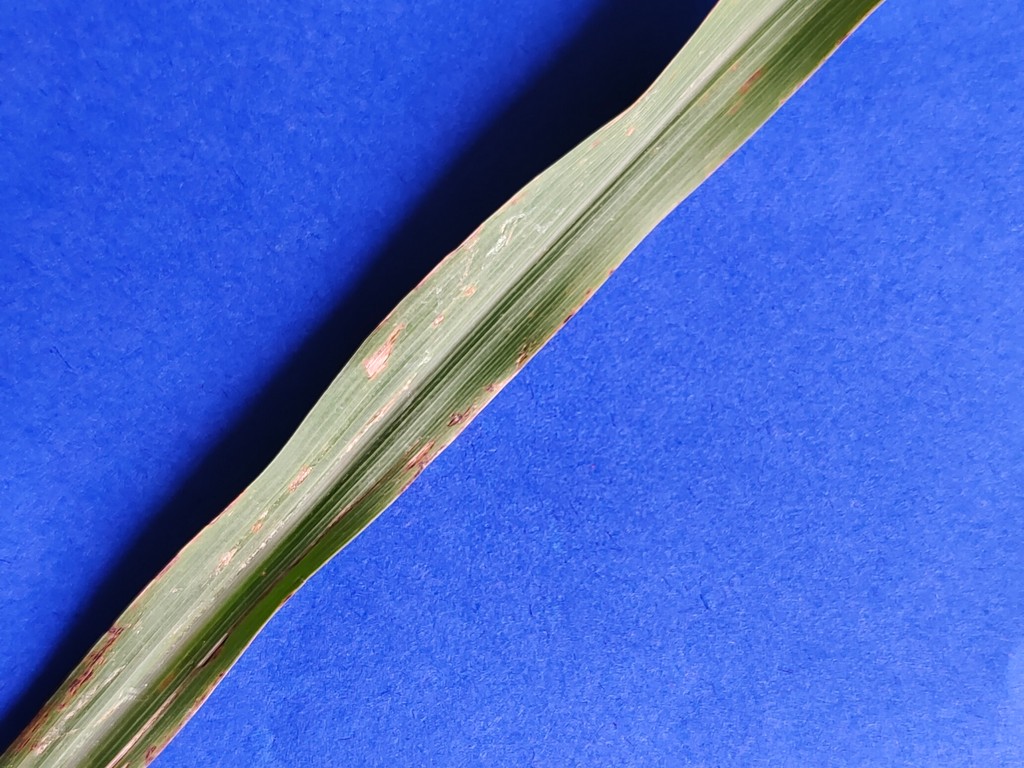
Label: Unhealthy